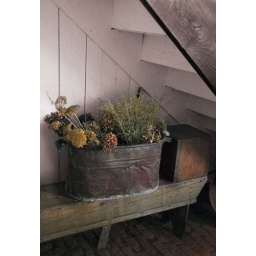
Dried flowers in a tin container under the stairs in the kitchen of Bulloch Hall.